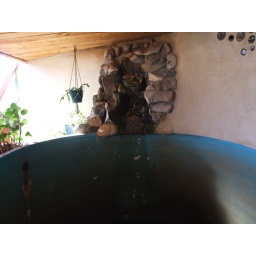
decorative feature in Visitors Centre: open view of a water cistern being trickle-fed by rain water from the roof